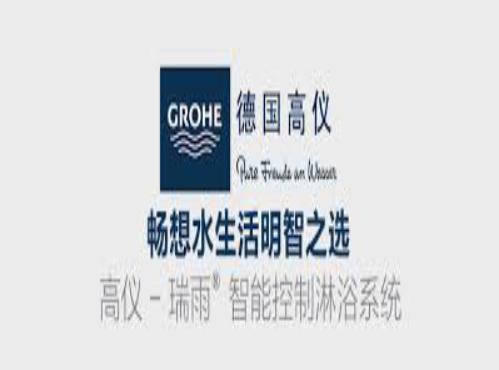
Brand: grohe
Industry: Necessities